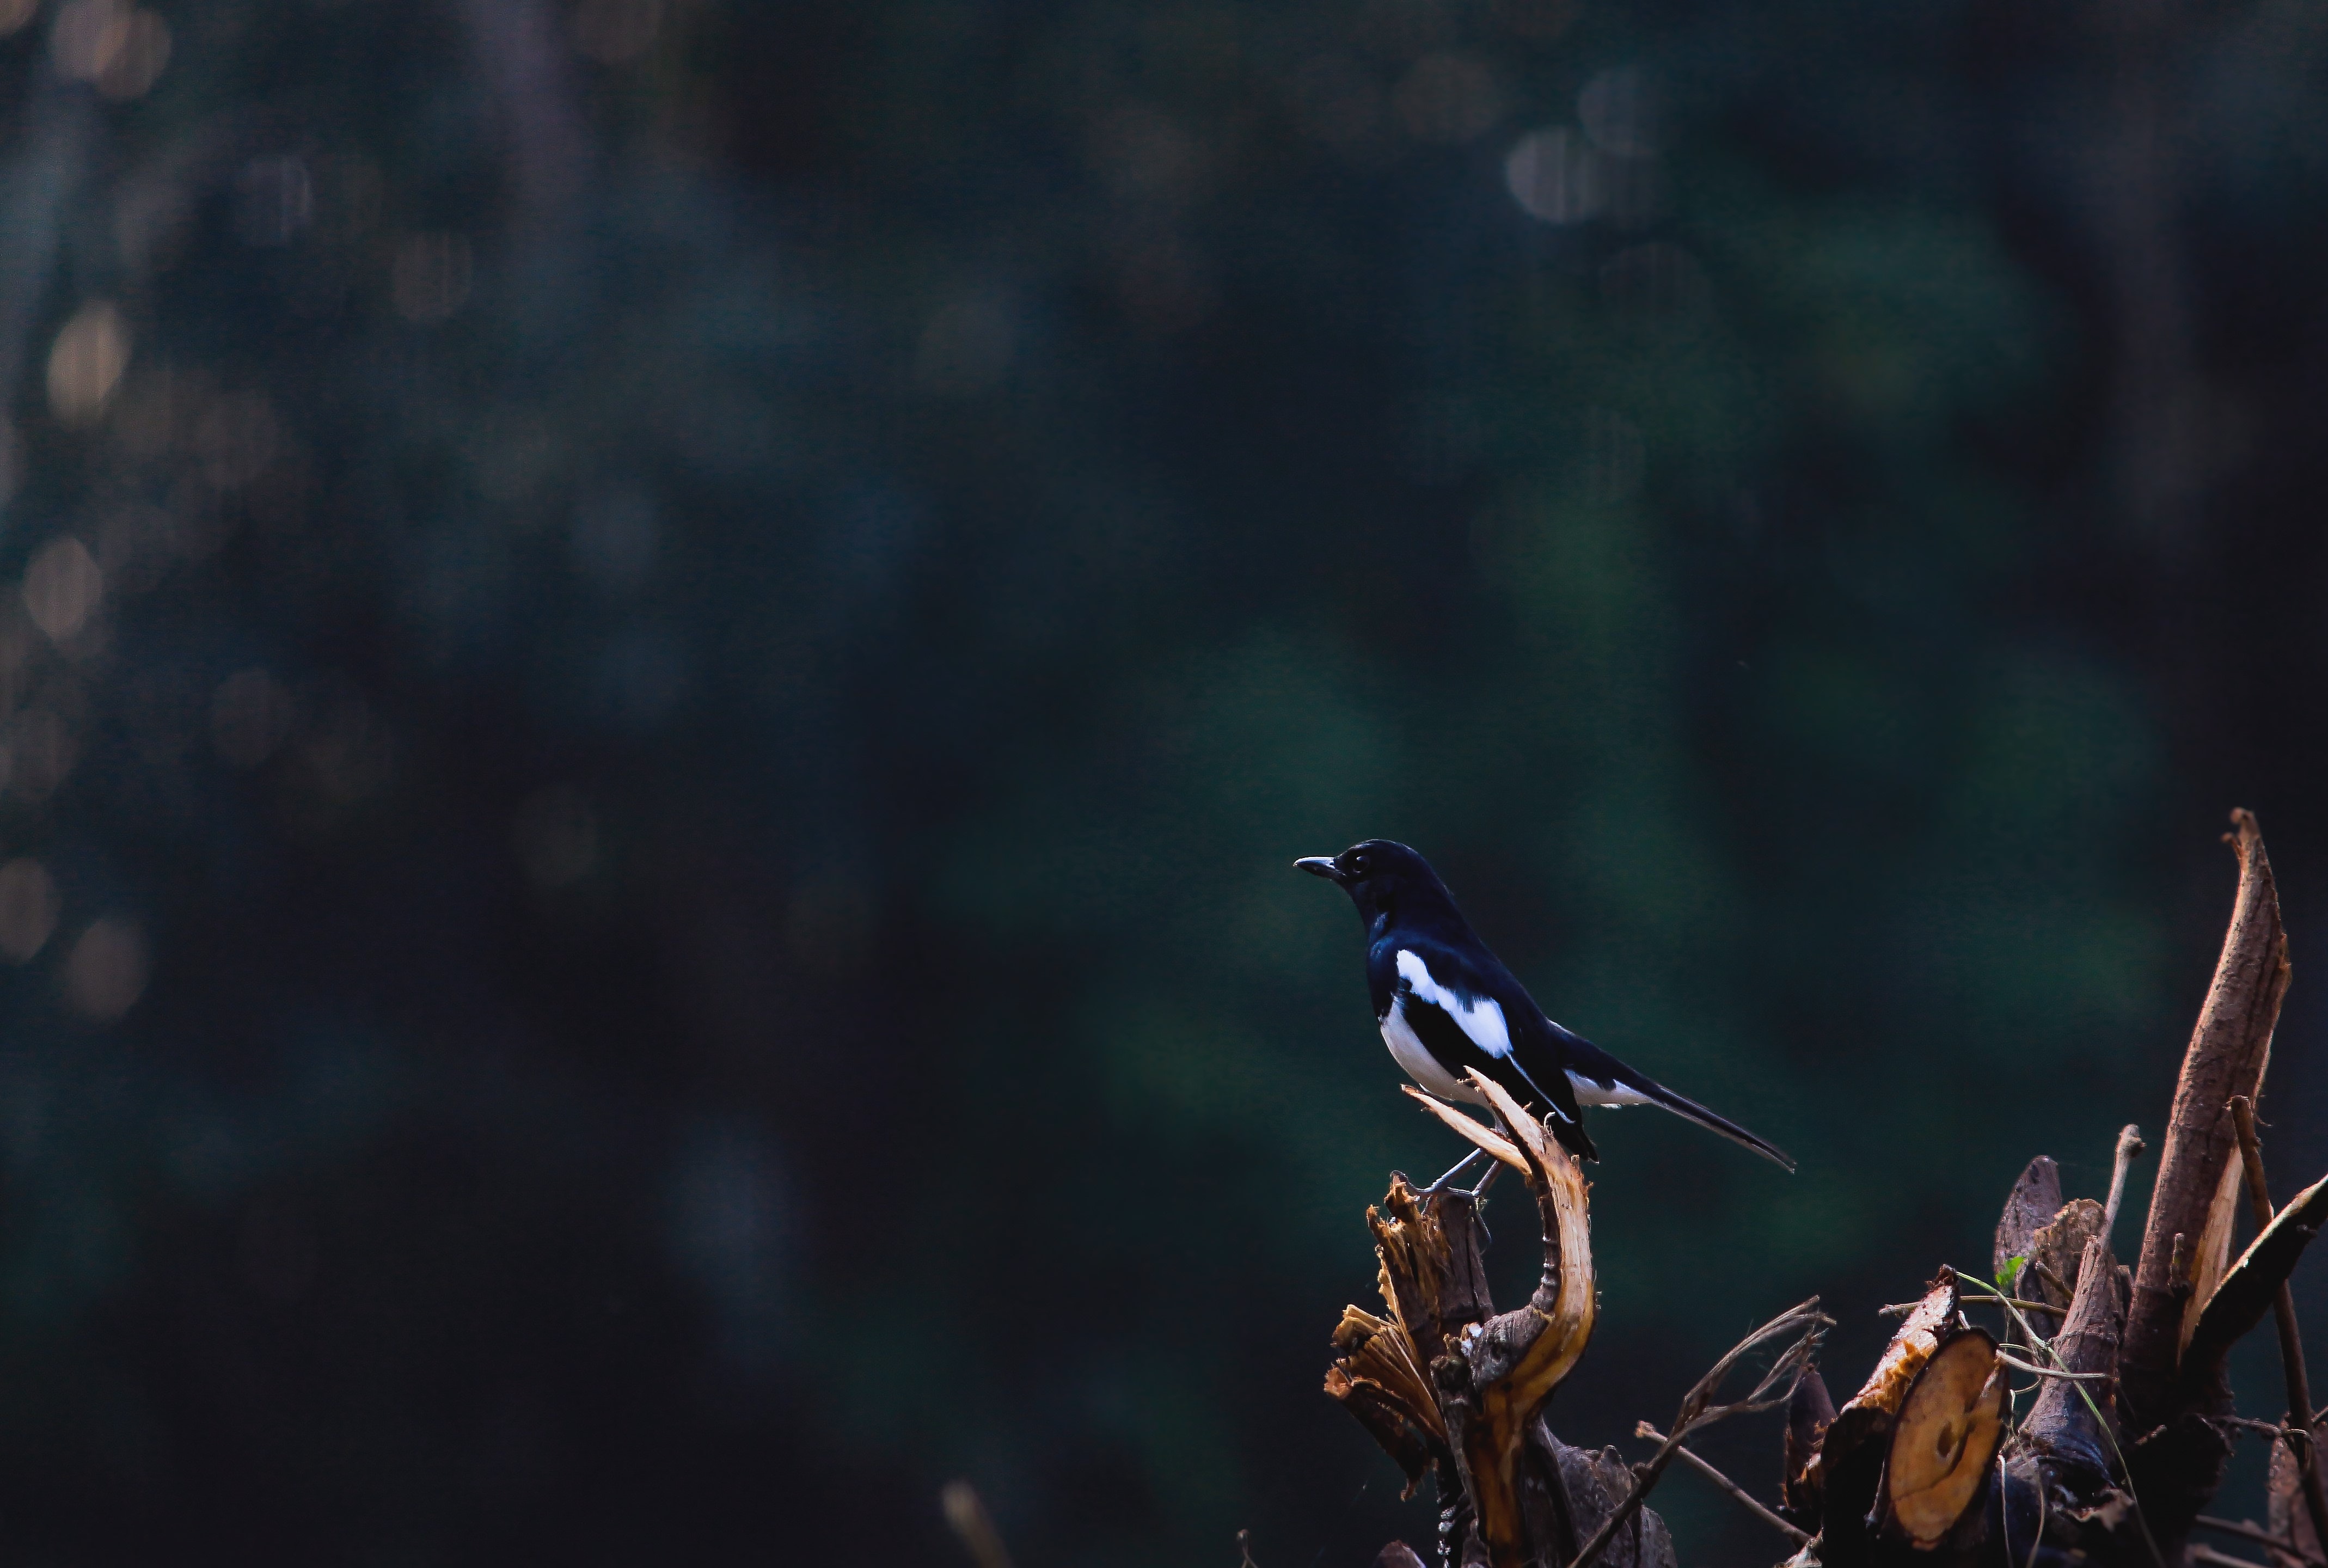
bird, beak, wildlife, twig, plant, branch, perching bird, old world flycatcher